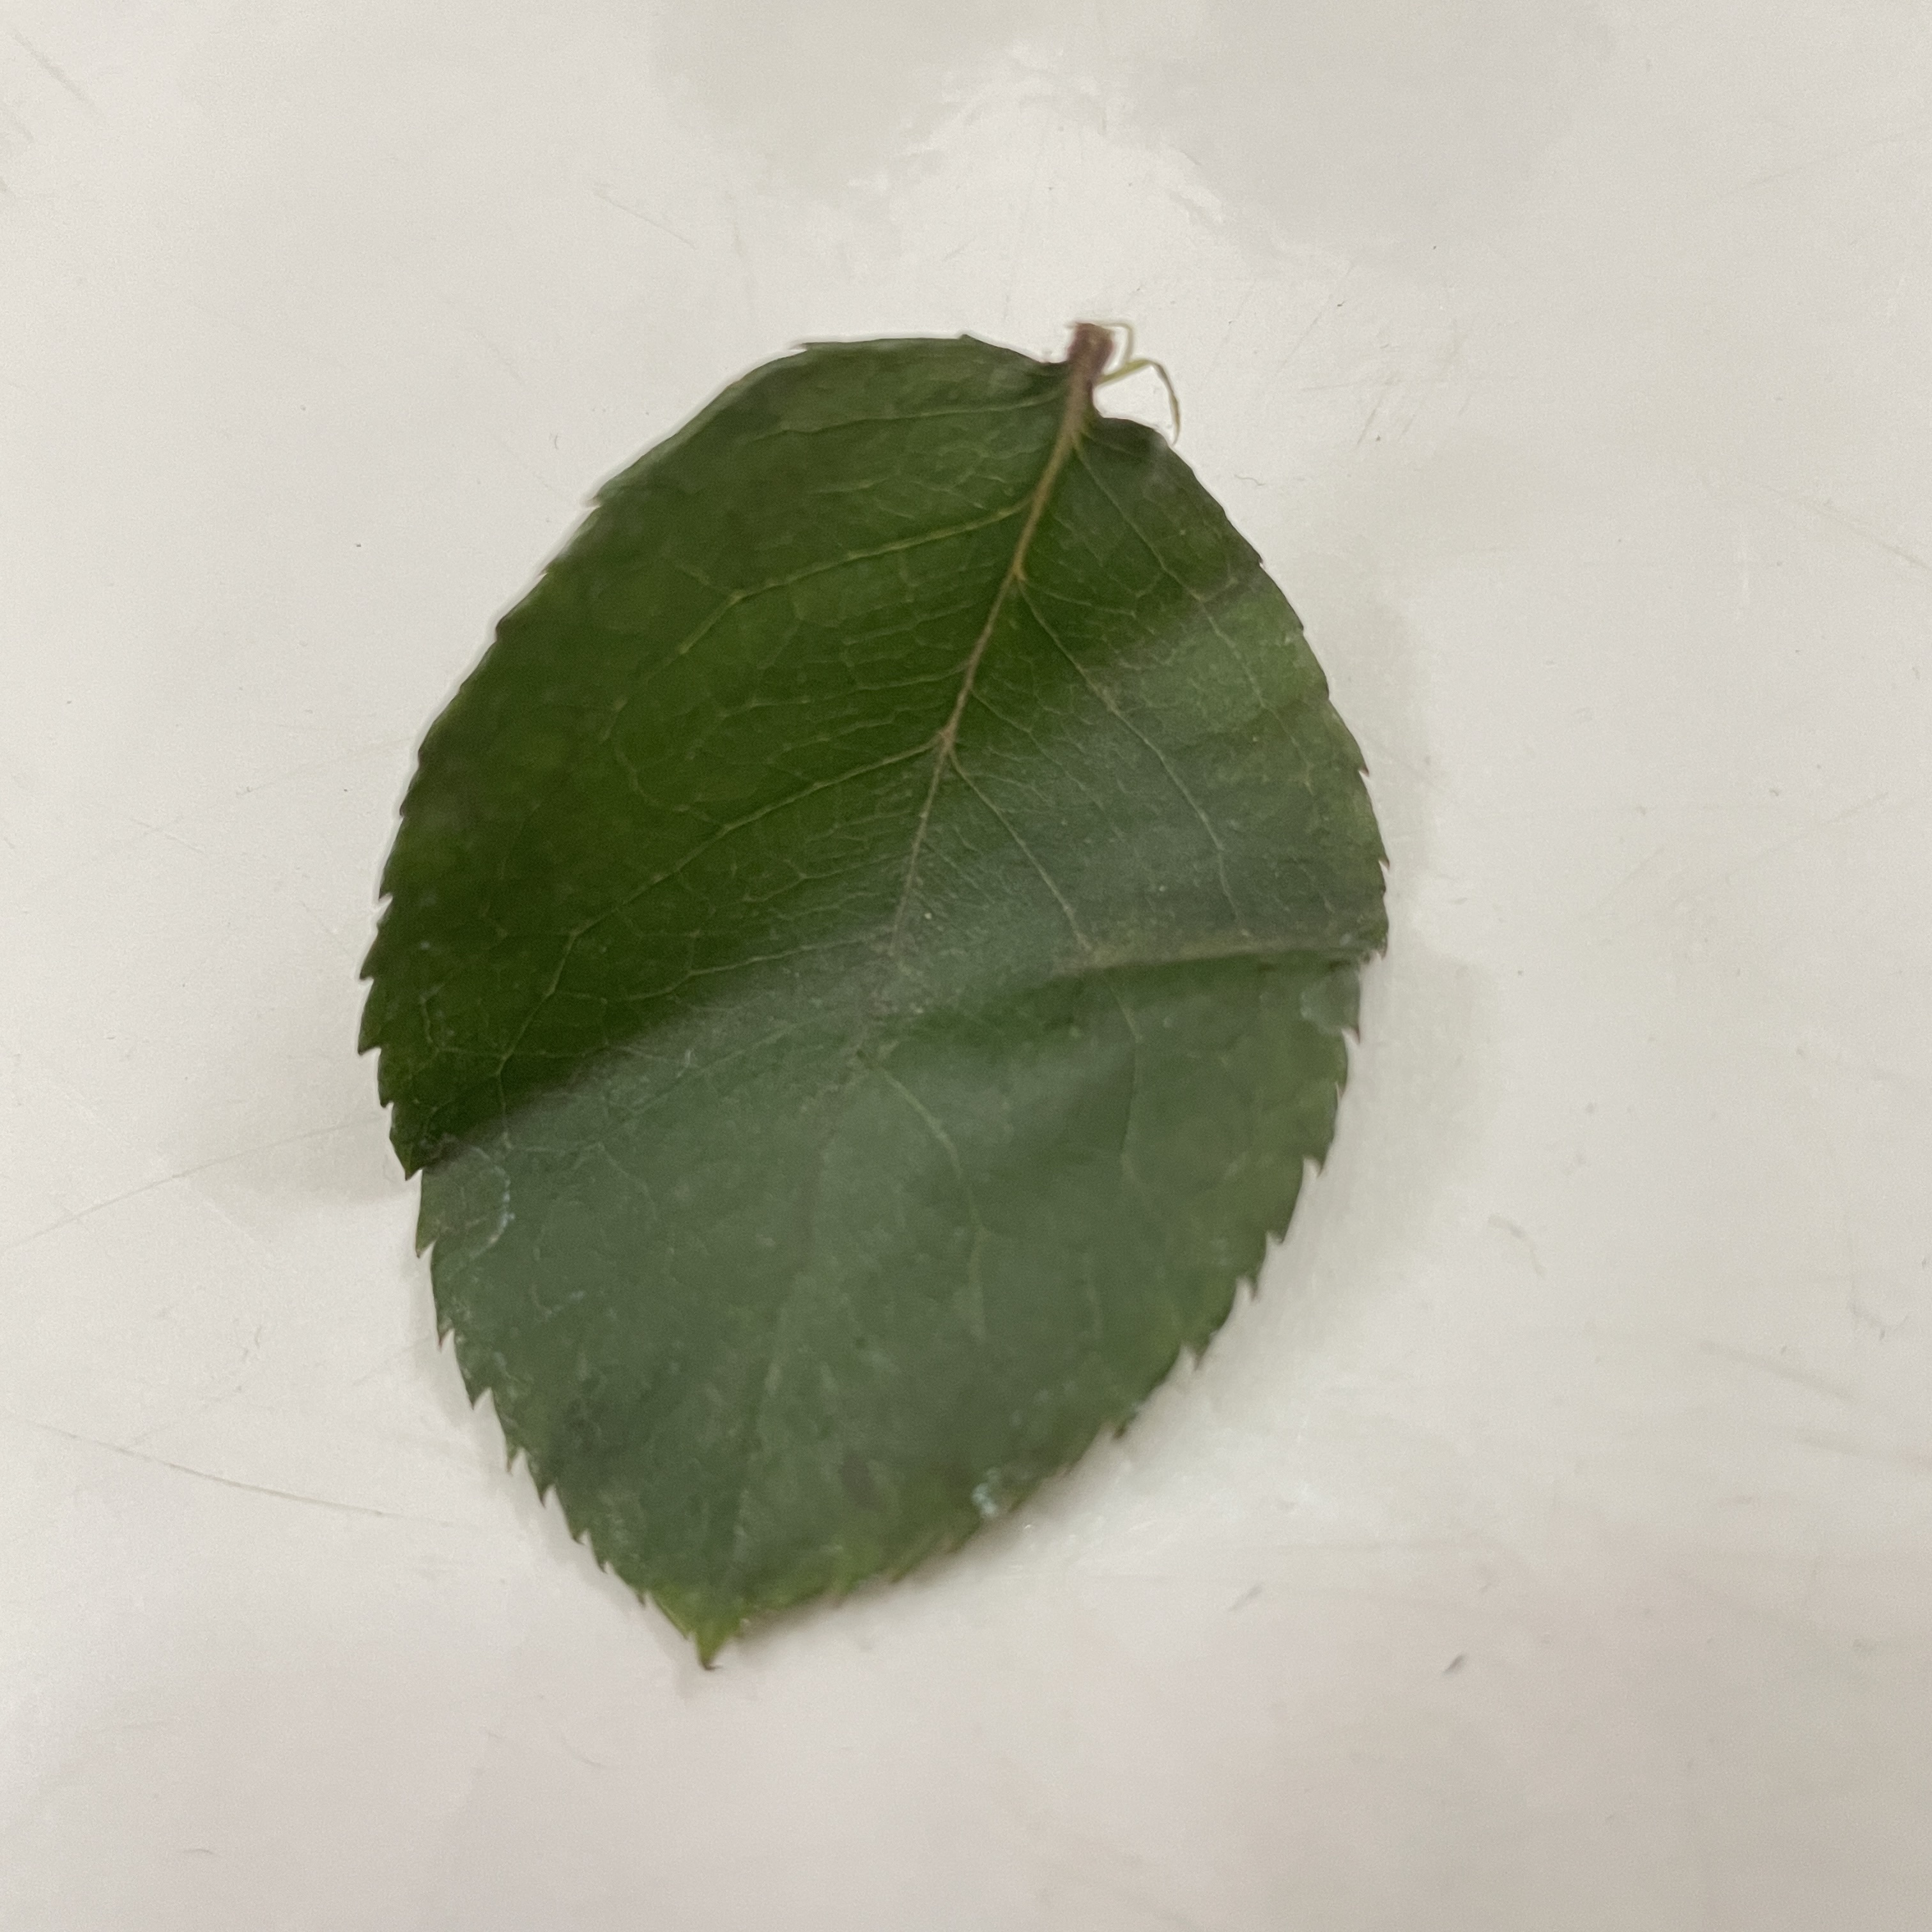
Label: Healthy Leaf